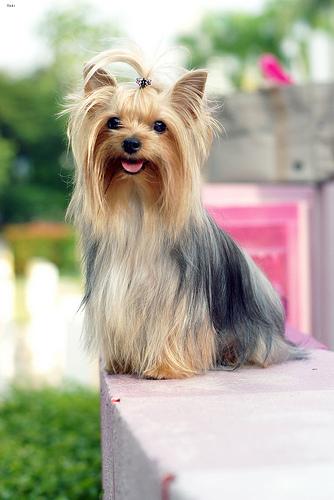
Breed: yorkshire terrier